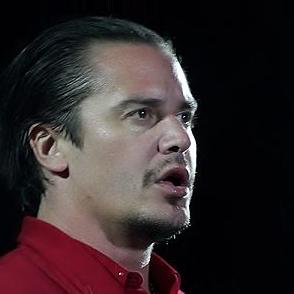
Age: 40